Calvary Episcopal Church (Pittsburgh)

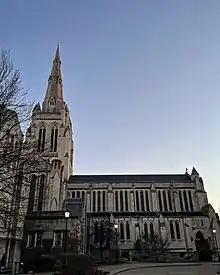
Calvary North Elevation

The Calvary congregation grew and, in 1861, decided to purchase a lot a few blocks east of its first site at the corner of Penn Avenue and Station Street. On this property Calvary built a Gothic revival church that featured a ribbed-vaulted ceiling and steeply pitched Victorian roof. The architect was Richard Upjohn; construction cost was $9,000, of which $4,000 was mortgaged. As the parish continued to grow, major additions were erected between 1870 and 1895. Calvary called its fourth rector, Boyd Vincent, in 1874 and the parish grew rapidly under his leadership. During this time, the church began new missions that continued long after his rectorship. By 1900, Calvary Episcopal Church was the largest and most influential parish in the Diocese of Pittsburgh. Calvary can be credited with the creation of several missions in the Pittsburgh region, sparked largely by Boyd Vincent, that eventually became established Episcopal parishes in Wilkinsburg (St. Stephen's), Oakland (Ascension), Mt. Lebanon (St. Paul's), and Fox Chapel (Fox Chapel Episcopal Church).